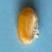
Maize quality: Good